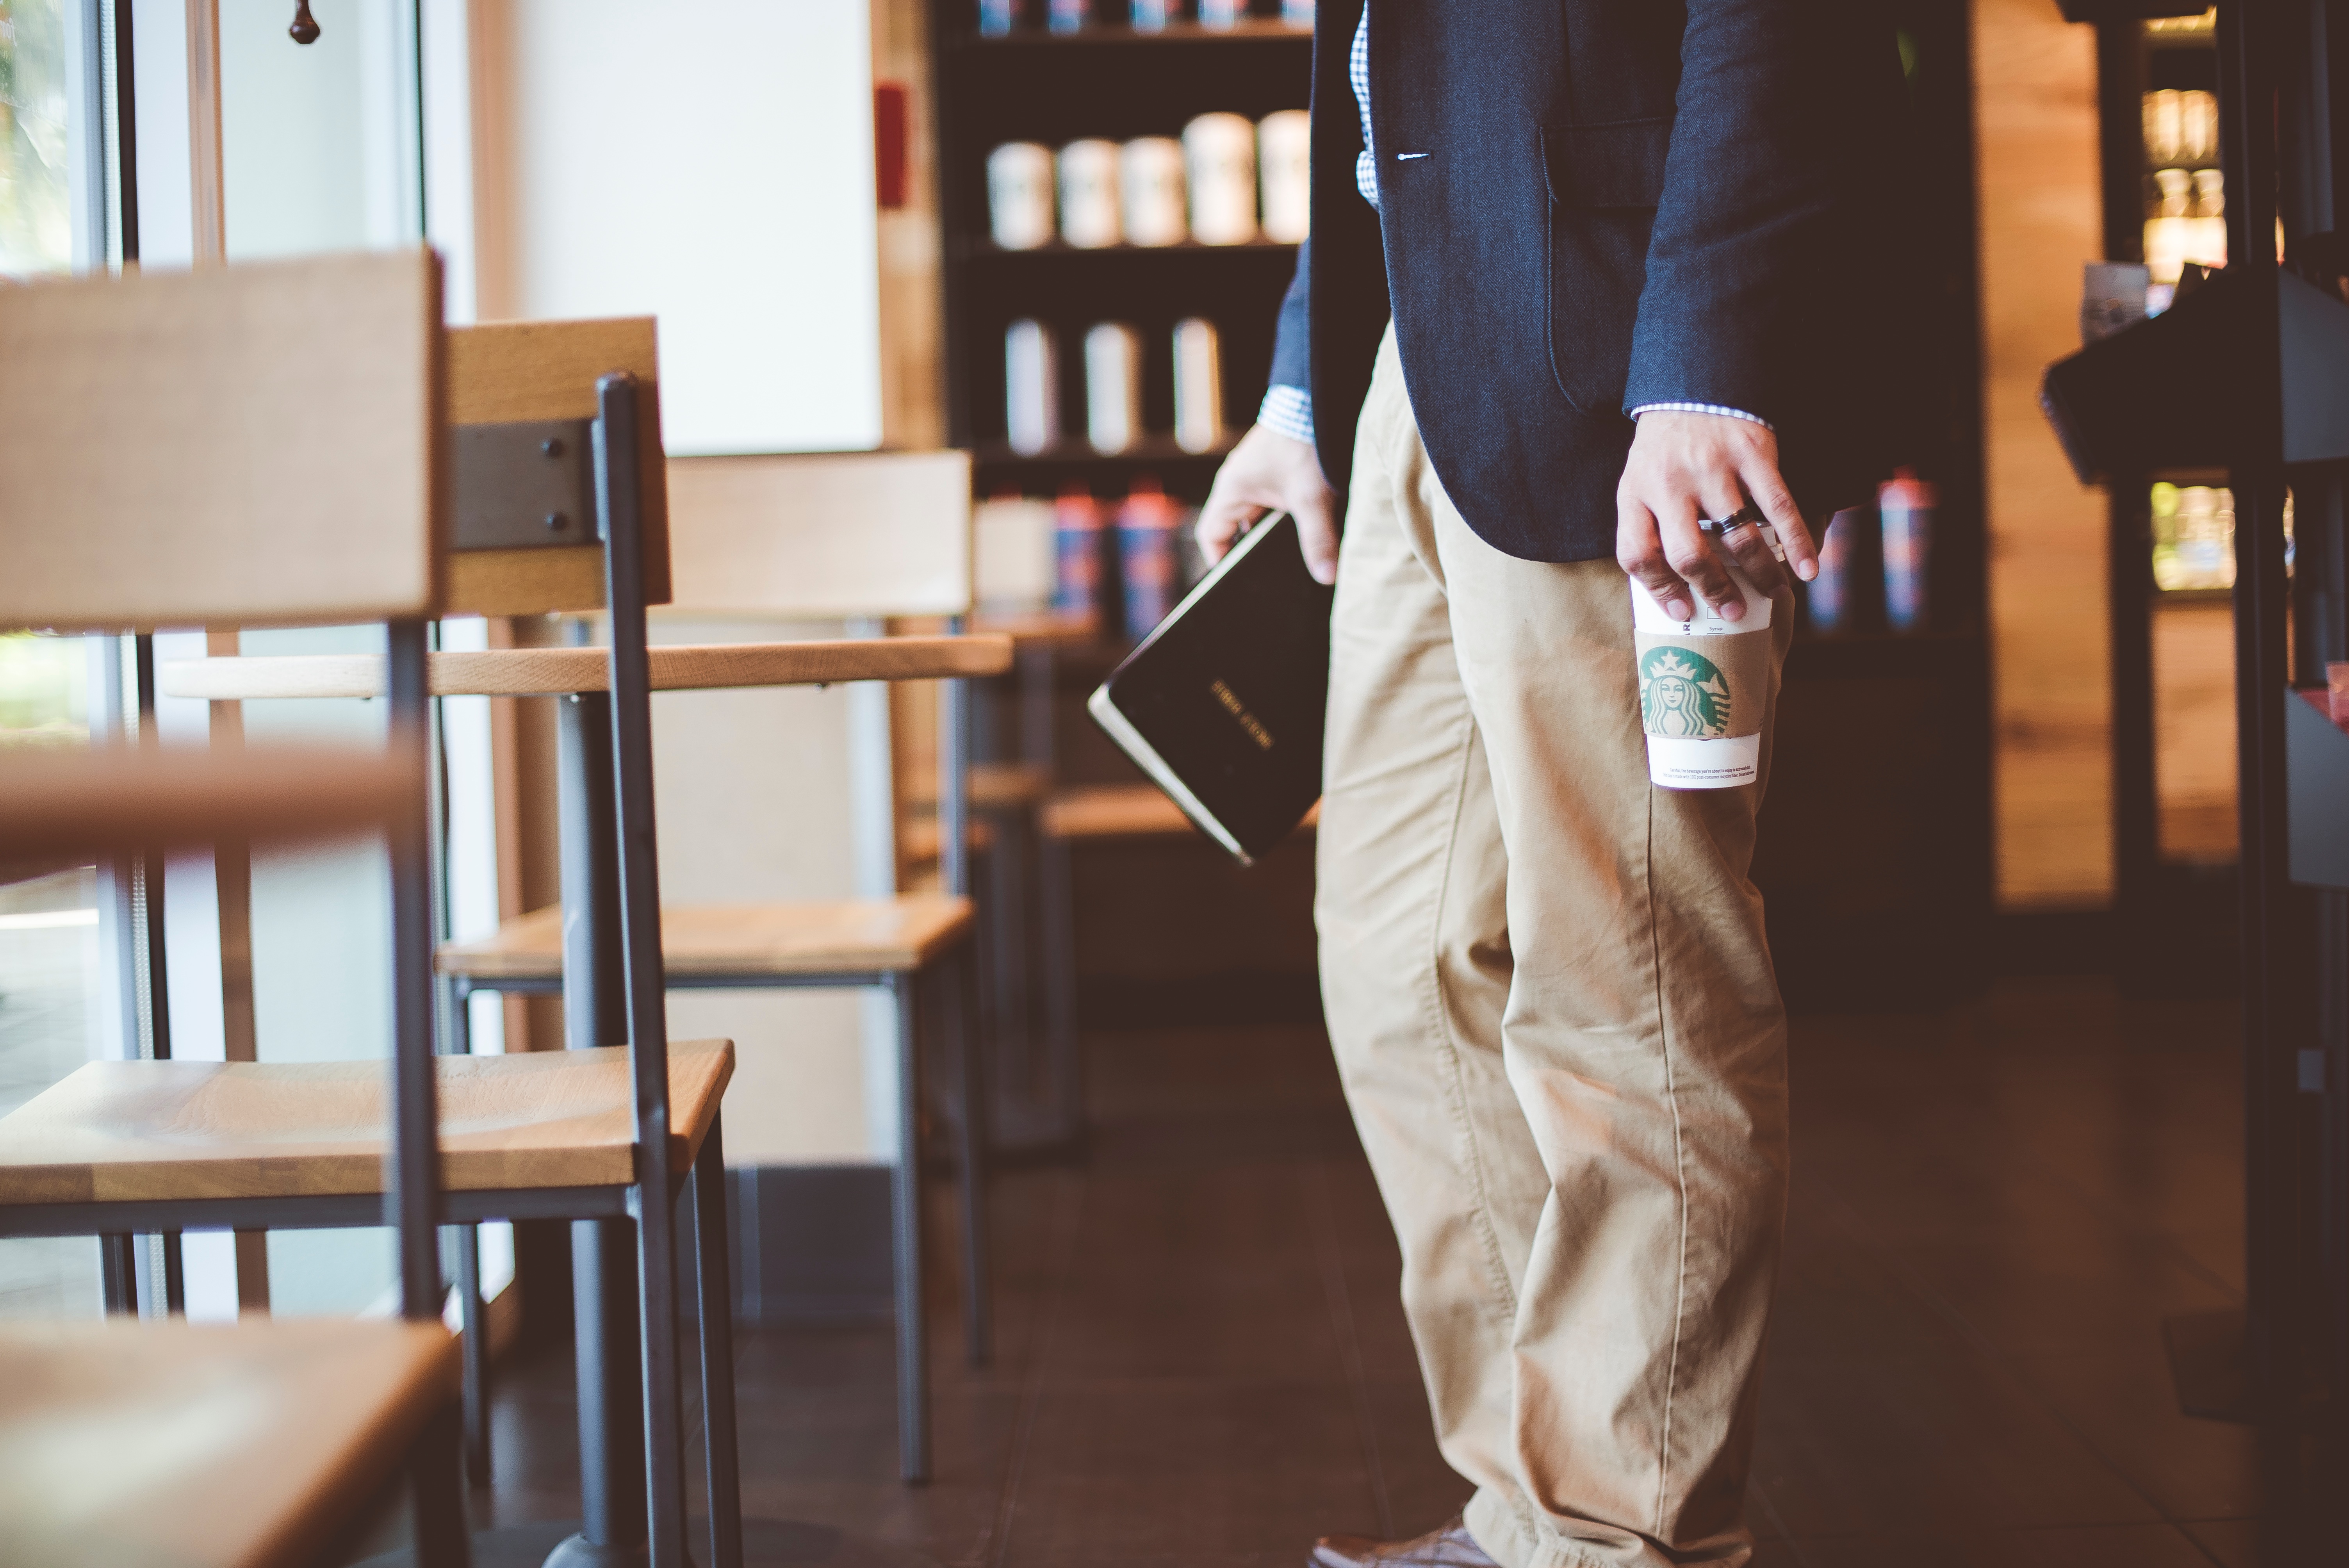
man, table, person, coffee, furniture, holding, starbuck, ceremony, photograph, event